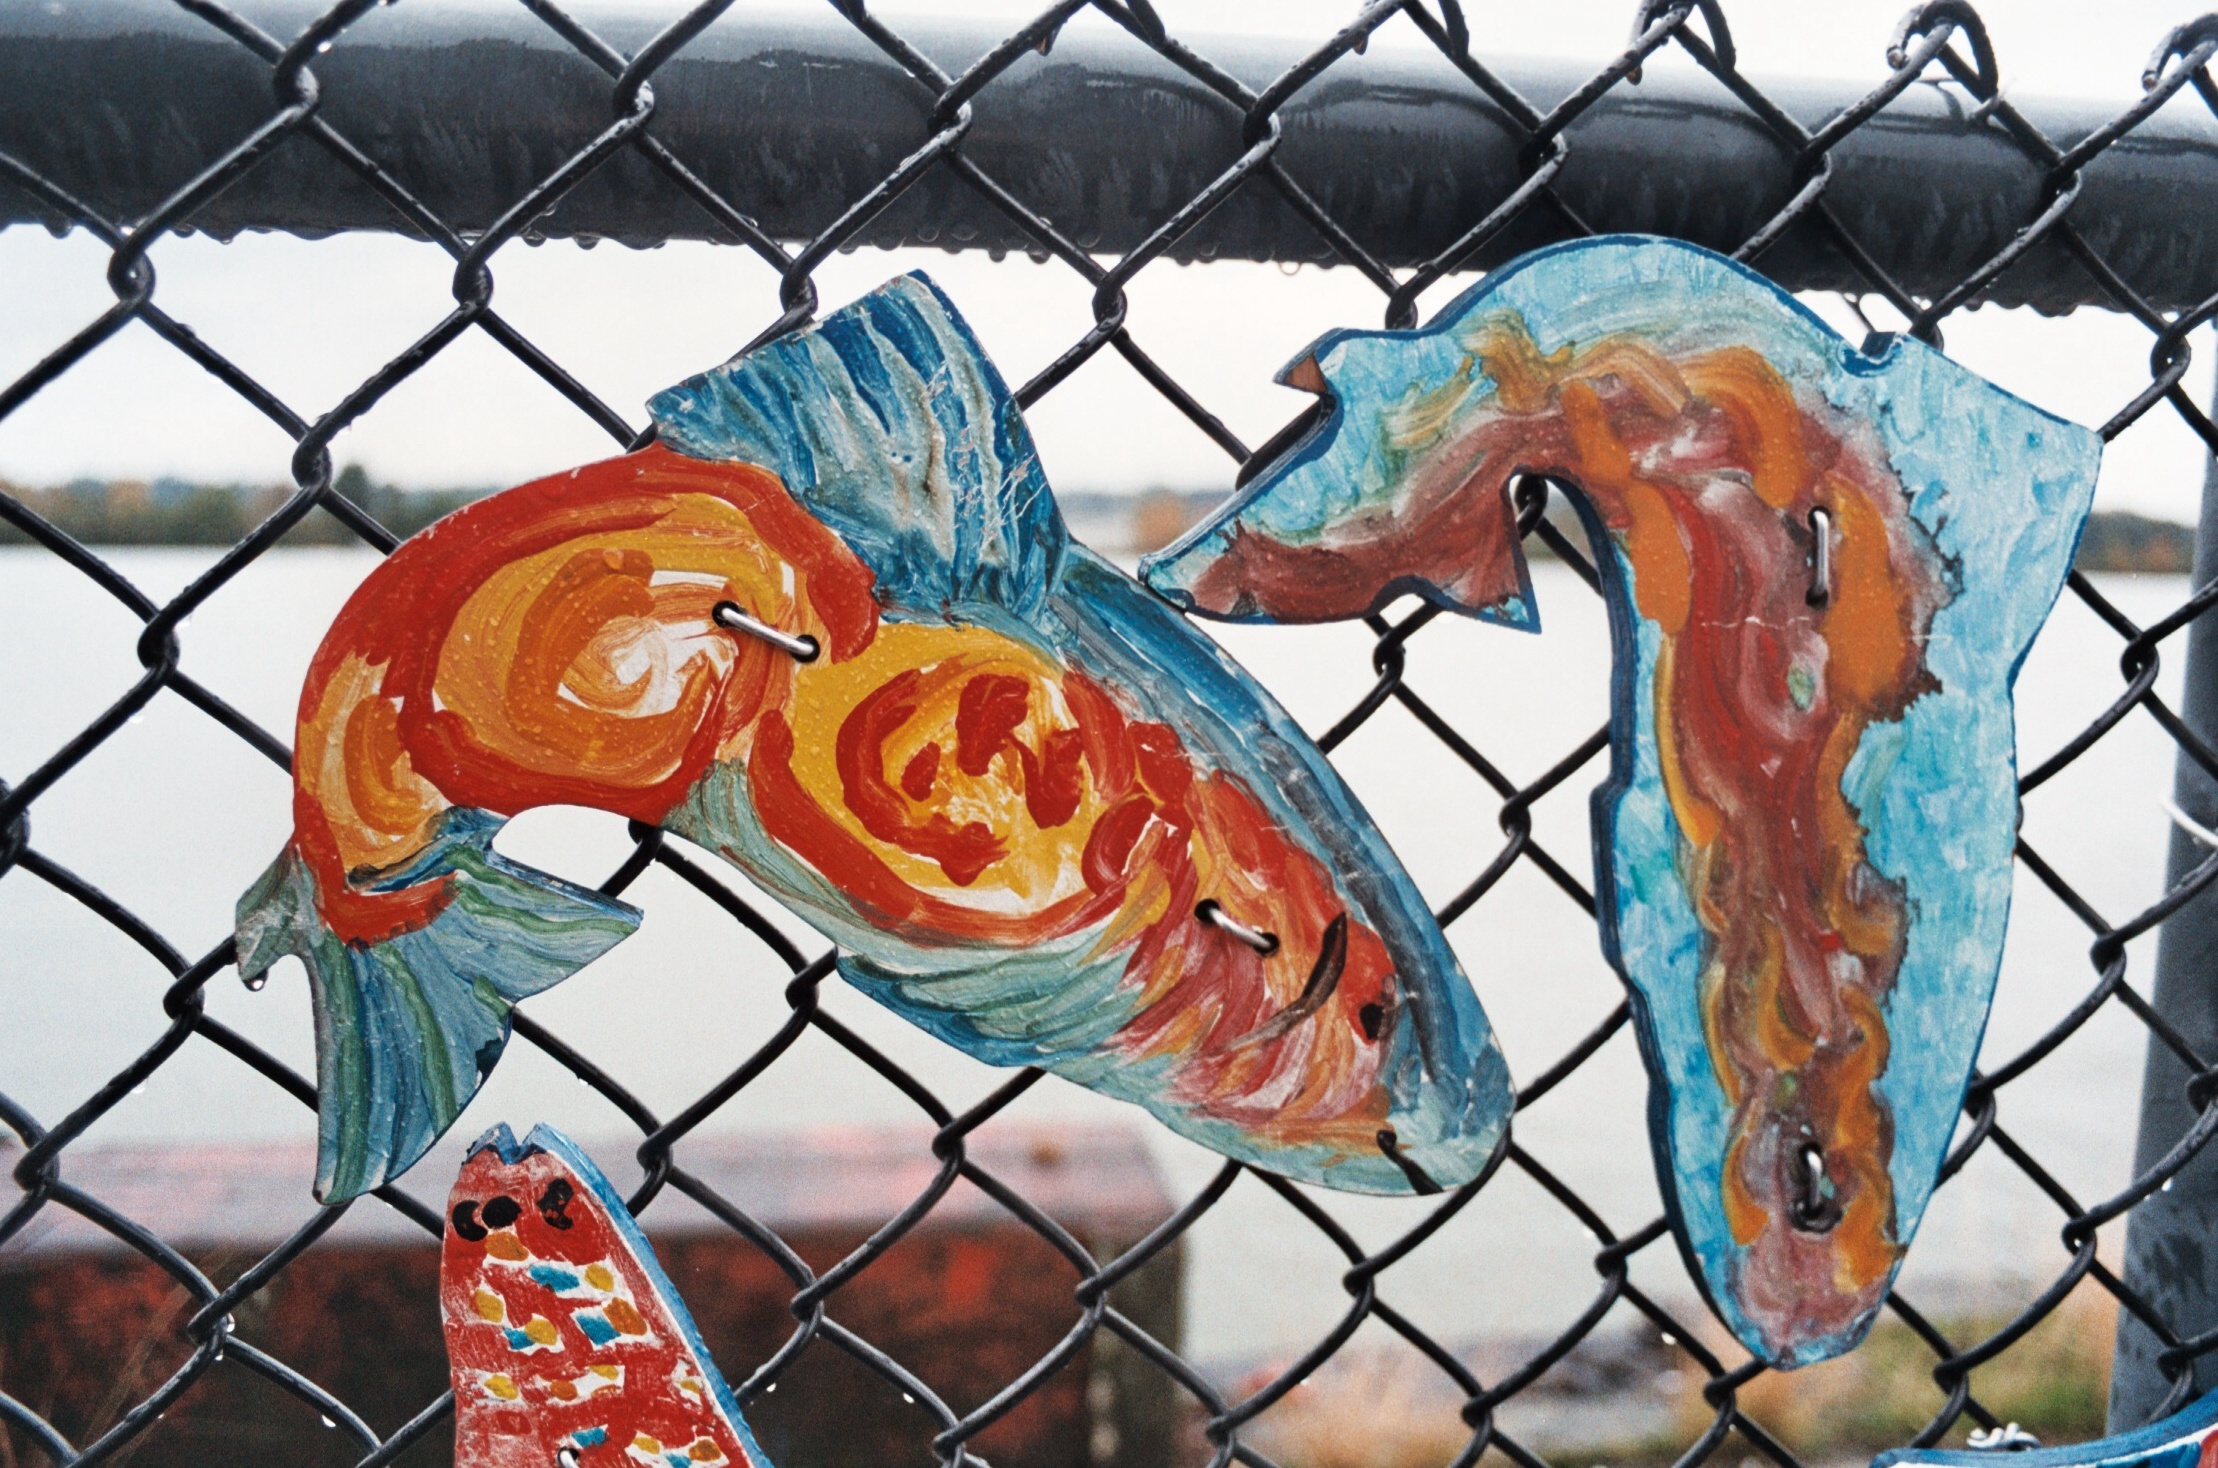
color, art, olympusom10, newwestminster, zuiko28mmf35, fujifimsuperia200